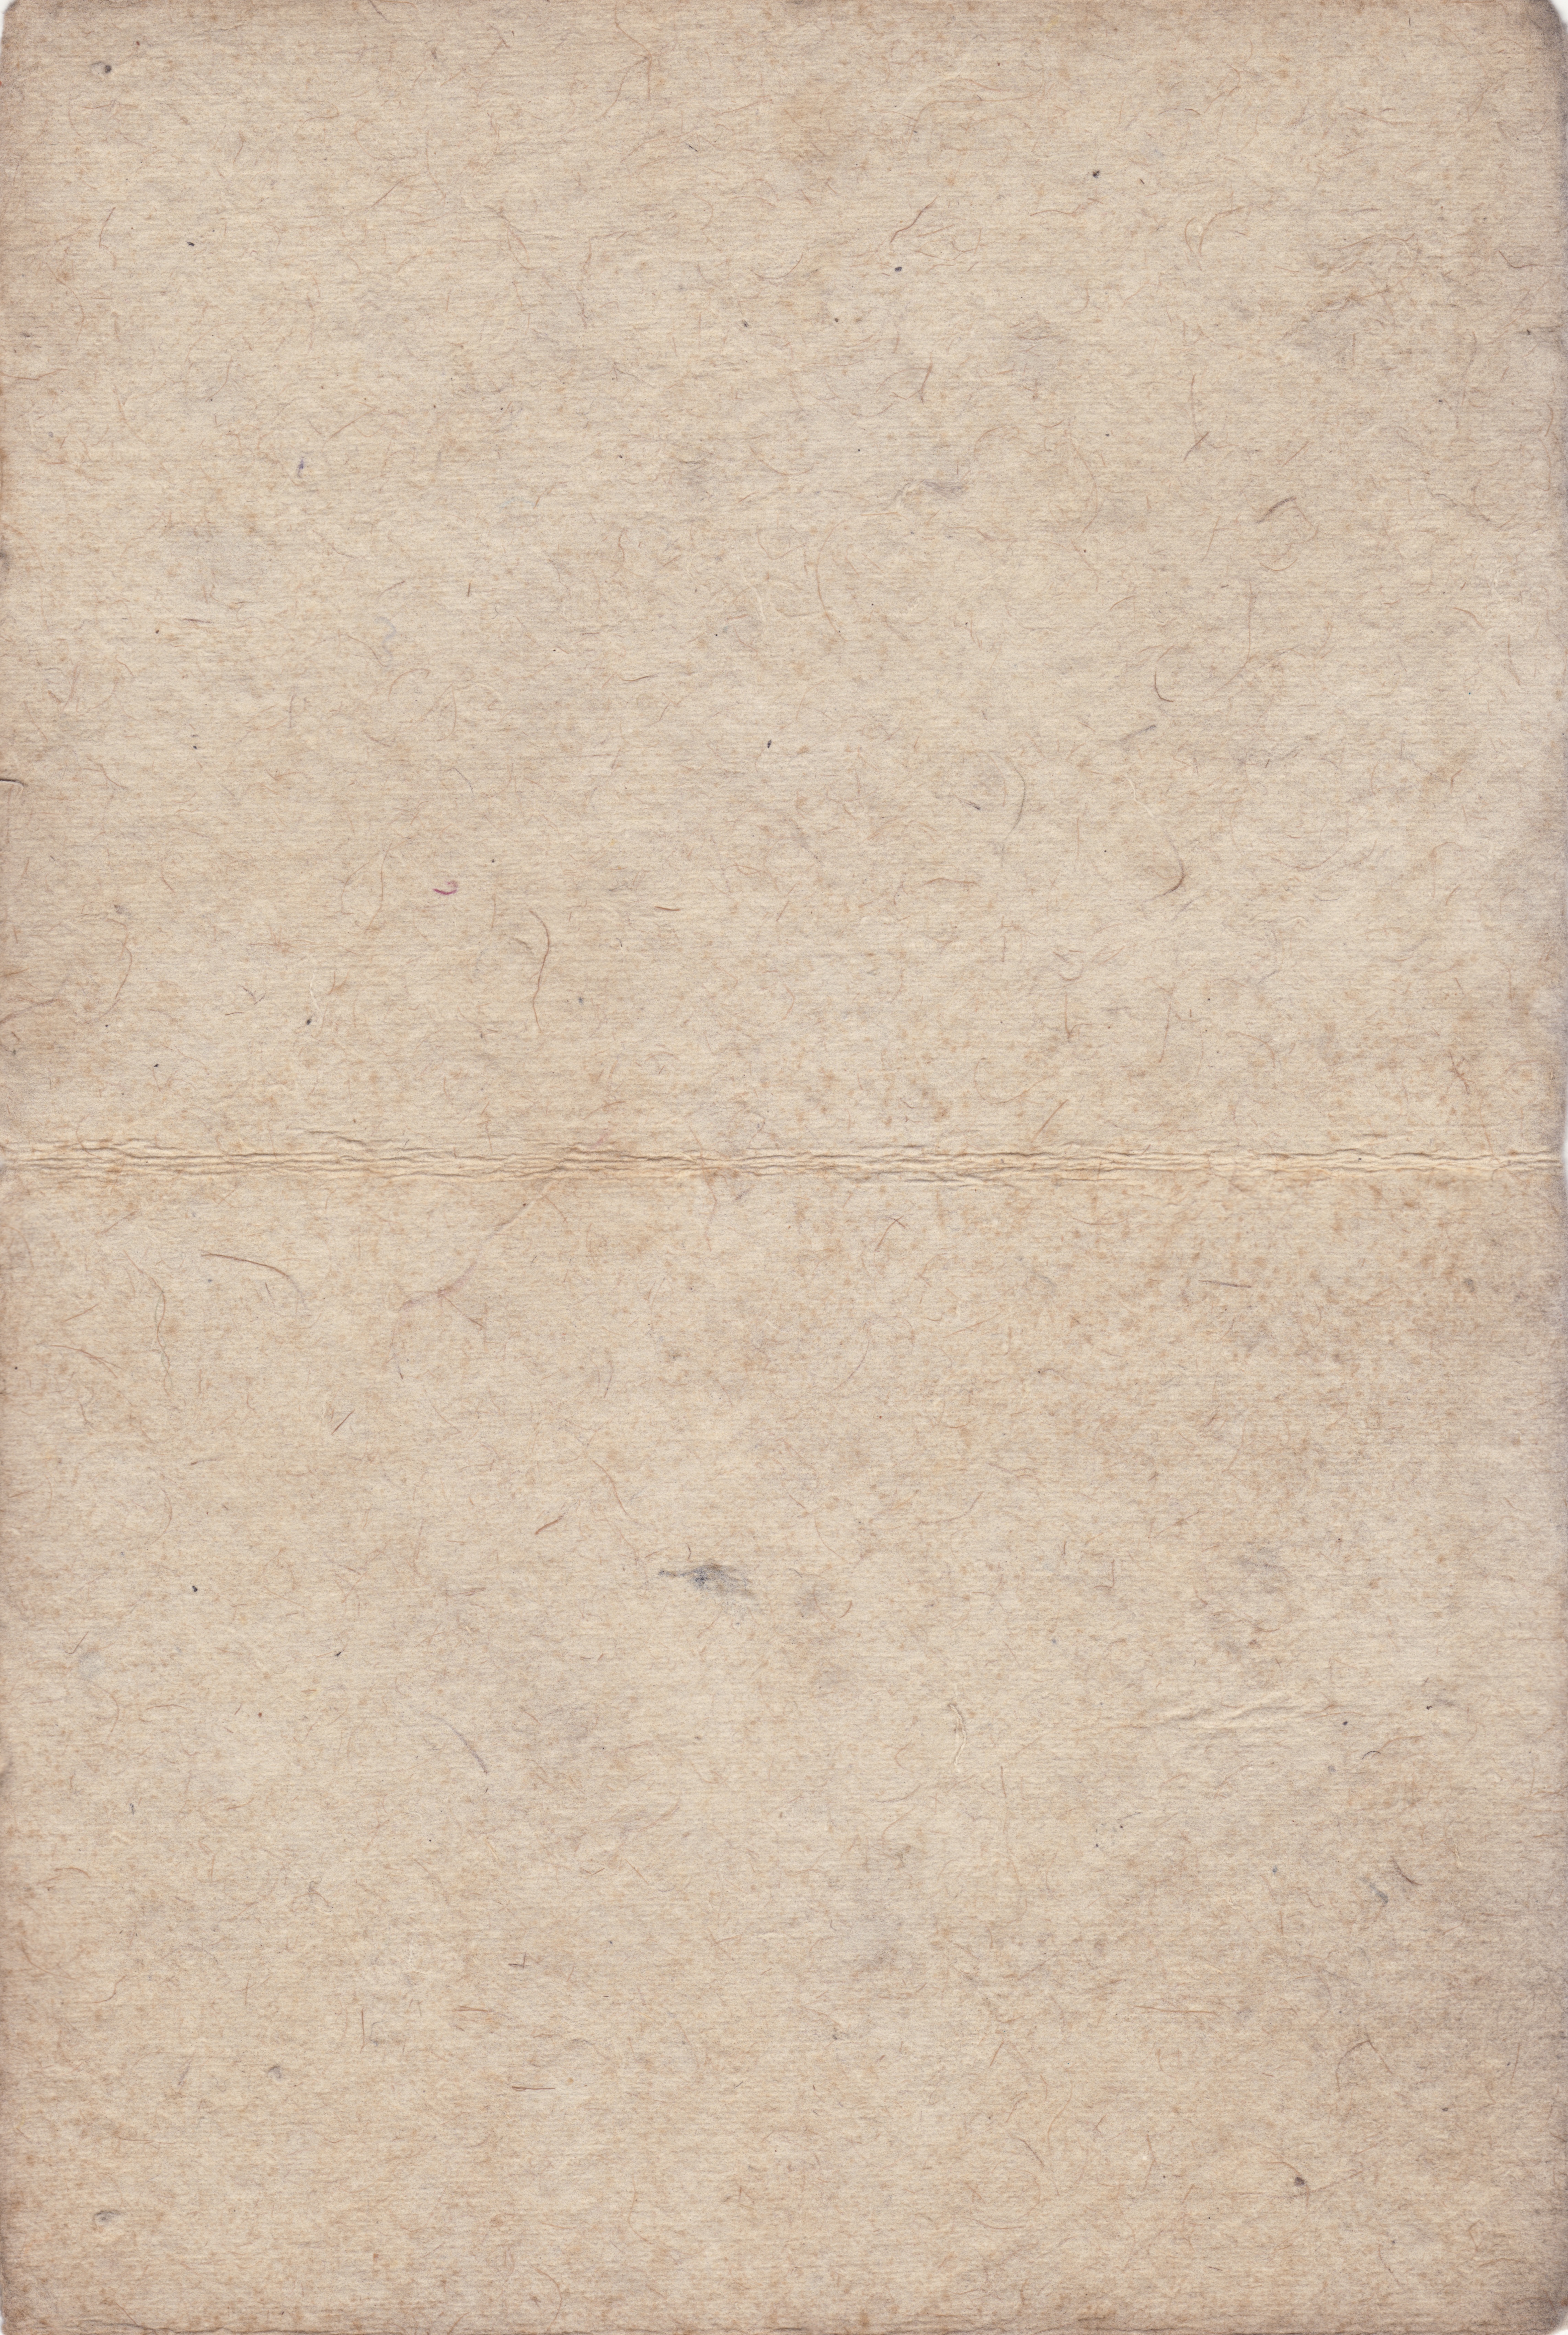
book, light, wood, antique, texture, floor, old, brush, dry, pattern, brown, tile, grunge, paper, page, material, fabric, blank, textile, raw, handmade, layer, grainy, flooring